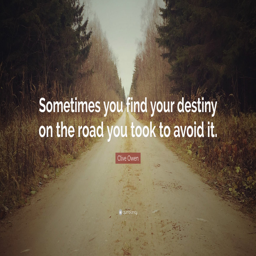
actor : sometimes you find your destiny on the road you took to avoid it .